Yingge District

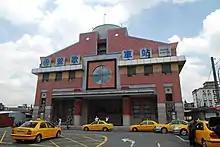
Yingge Station

The best mode of transportation for visiting Yingge is the train from Taipei for a half-hour ride which is available every hour. From Yingge railway station, easy walking to reach Ceramic Street enables visitors to experience the small town charm and local snacks. Merchants open at 9 am, and it is recommended to arrive at 10am.